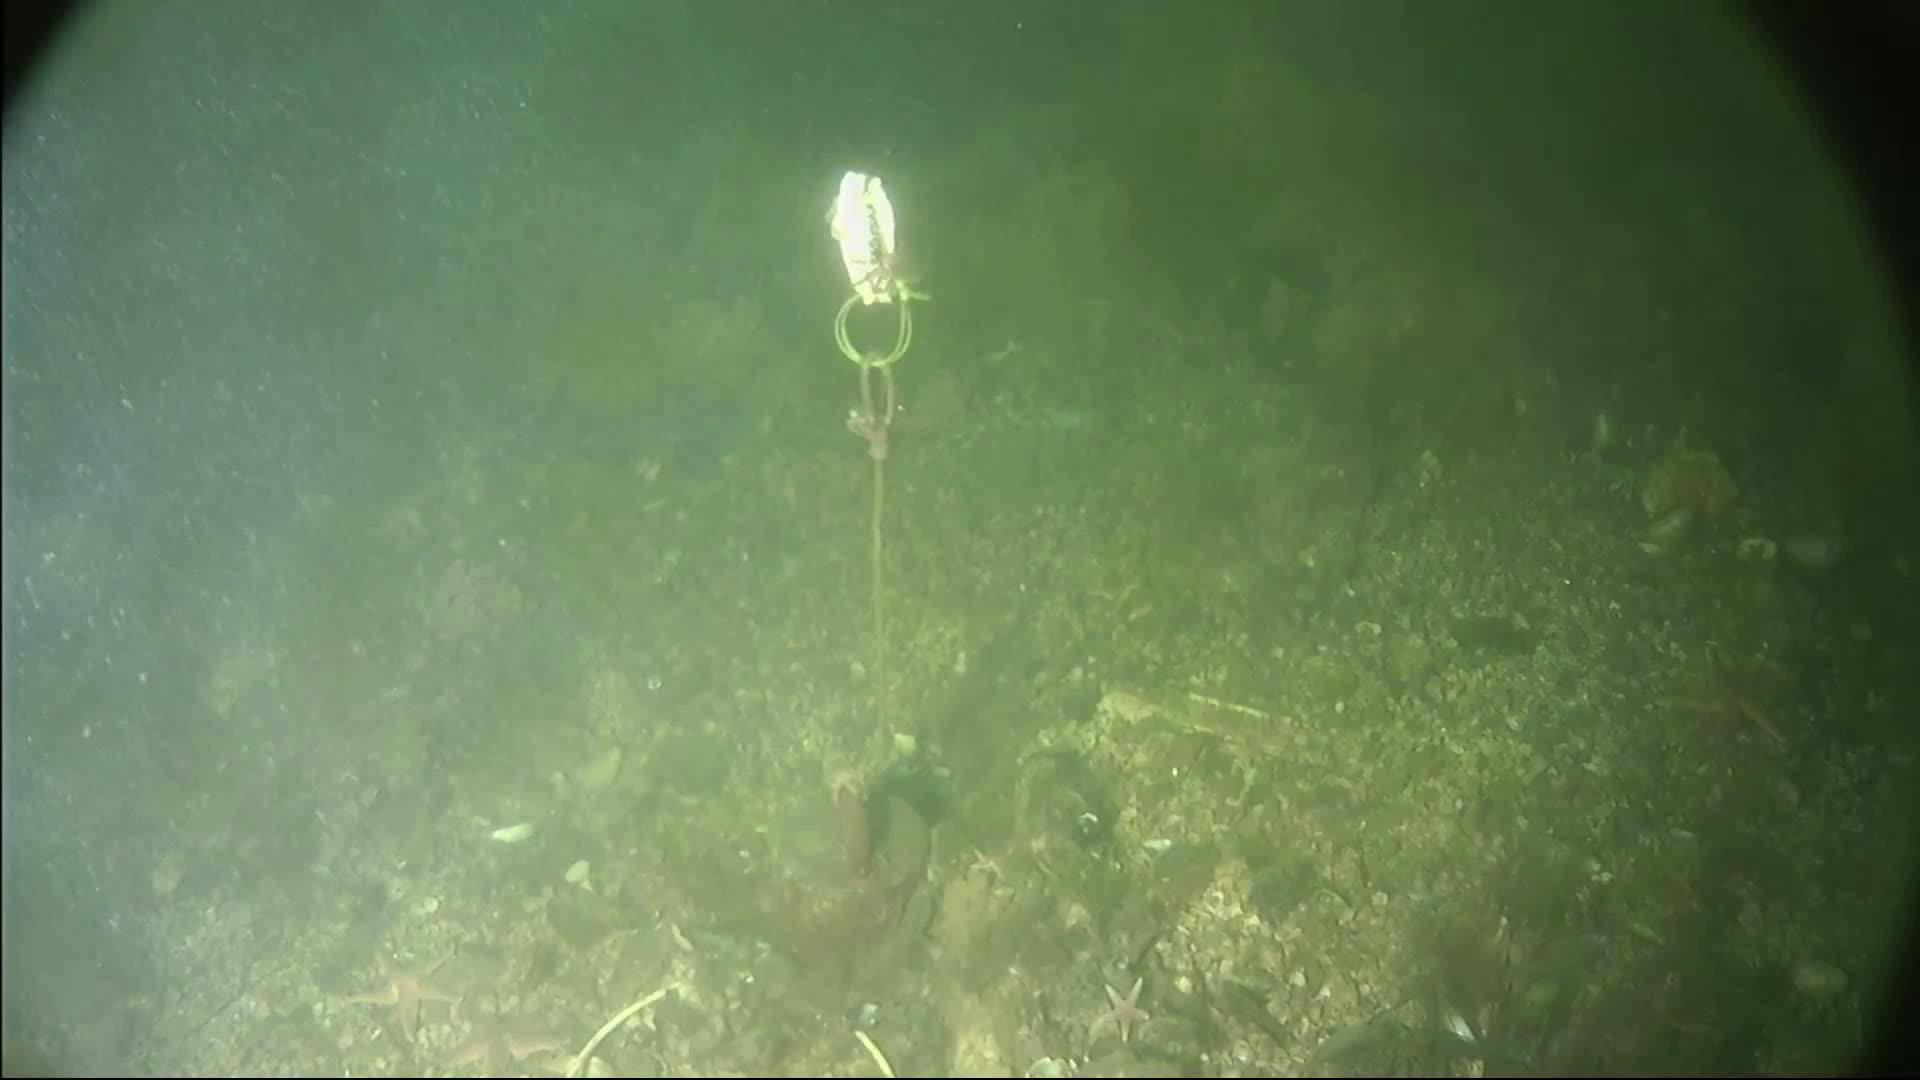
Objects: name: starfish